Marcus Junius Gracchanus

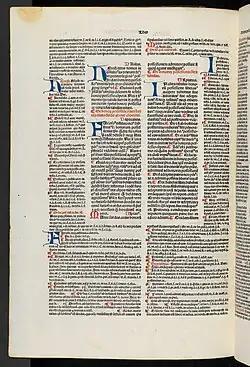
Battista Torti's early Renaissance copy of Justinian's "Digest" , preserving parts of Gracchanus's

Gracchanus wrote a work "On Legal Powers" that survives only in descriptions and fragments. It recounted Rome's unwritten constitution and various offices from the legendary time of kings, discussing the origin of new offices and when changes were made to the various offices' duties. It was dedicated to Titus Pomponius. It is quoted or excerpted by Censorinus, Macrobius, Pliny, Ulpian, and Varro. Parts of Gaius's "On the Law of the 12 Tables" and Pomponius's "Enchiridion" excerpted in Justinian's "Digest" also seem to be based on Gracchanus's text. Hans Beck considers that the politician and historian Gaius Sempronius Tuditanus's "Of Magistrates" was intended as a direct response to Gracchanus's arguments, whereas Rankov considers Gracchanus's work a possible reposte to Tuditanus instead.